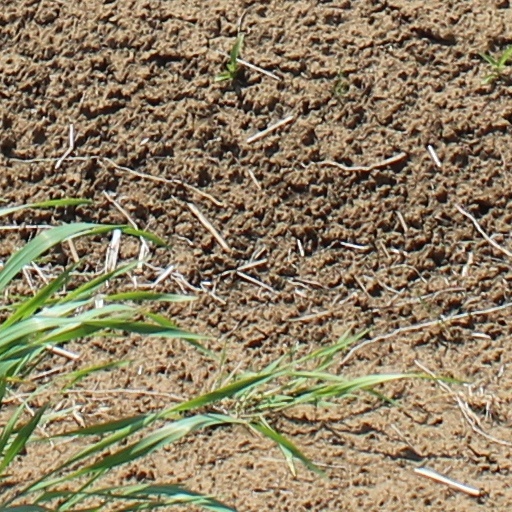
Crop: wheat